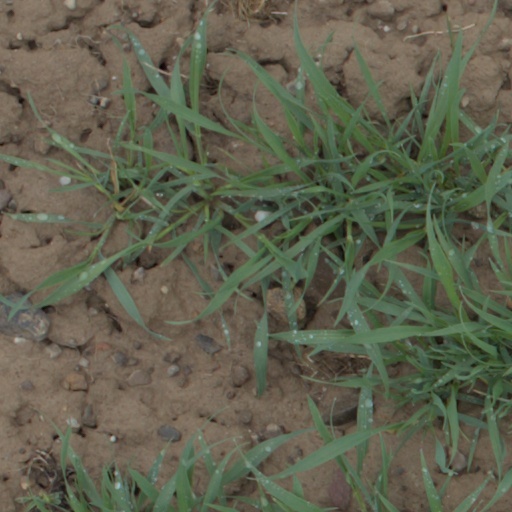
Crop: wheat